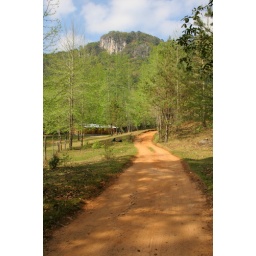
The road thru the elijo below San Jose. The rock is limestone, and there are many caves in the area.